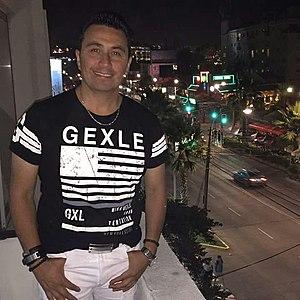
Álvaro Véliz, est un chanteur chilien.